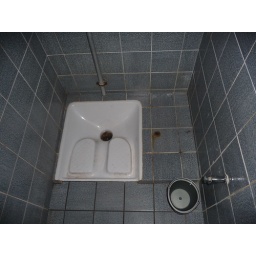
Your typical bathroom.......a hole in the ground with no toilet paper or soap to wash your hands with afterwards...